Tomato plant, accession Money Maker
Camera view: horizontal (90 deg, fisheye); turntable rotation: 30 degrees
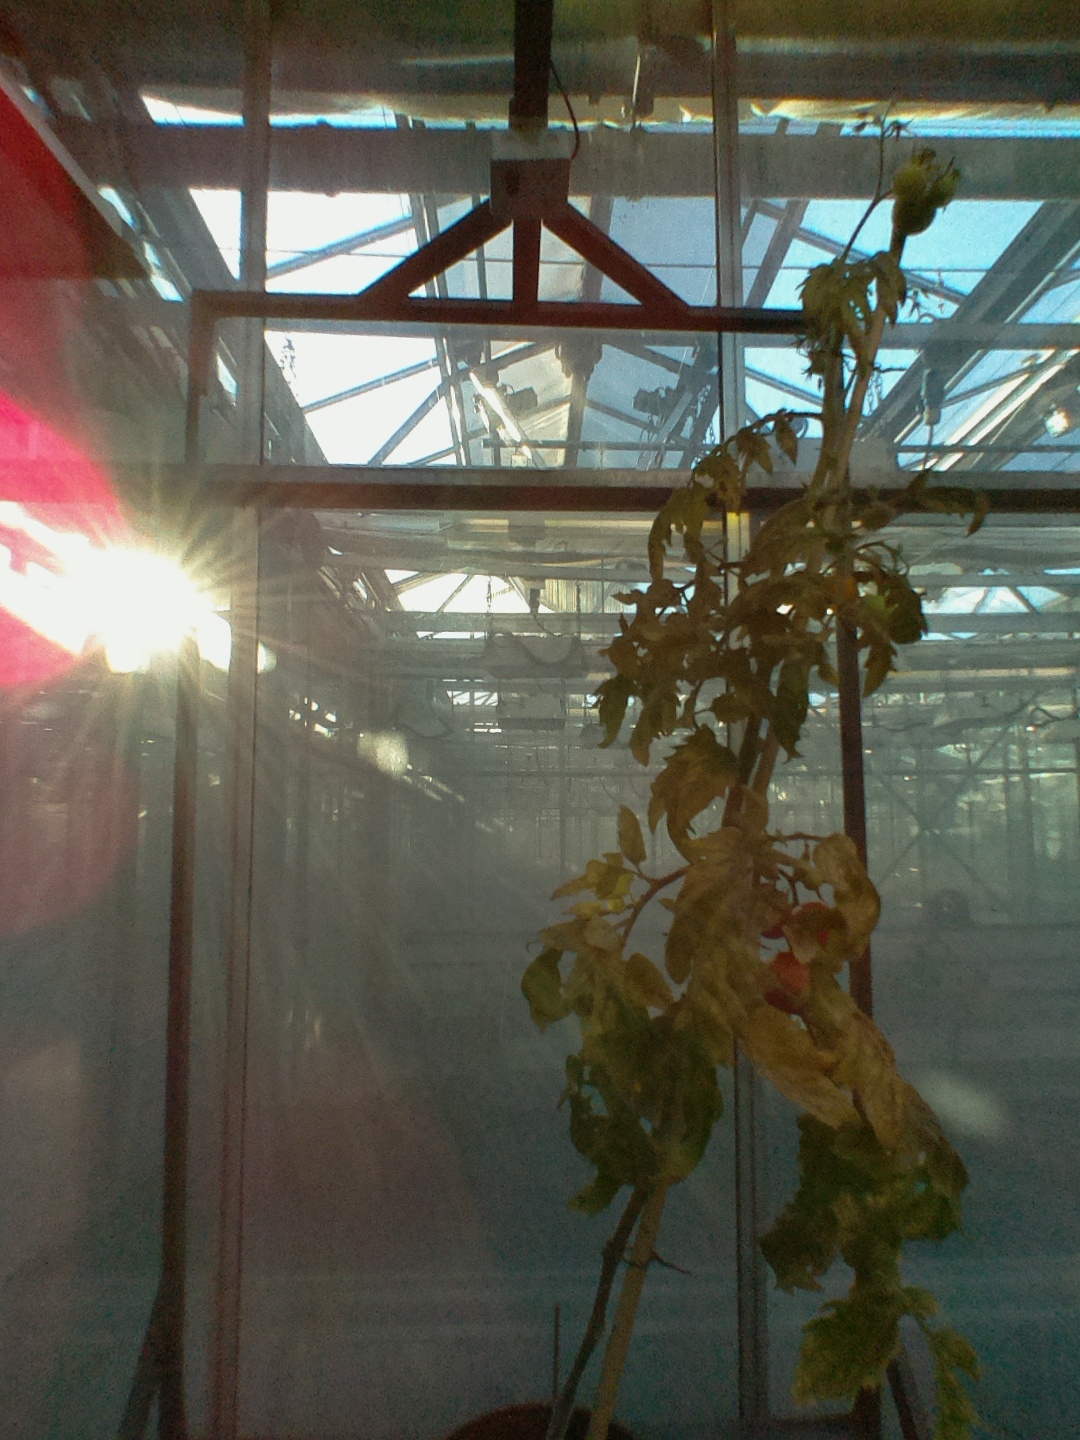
BBCH growth stage 84: 40%-50% of fruits show typical fully ripe color